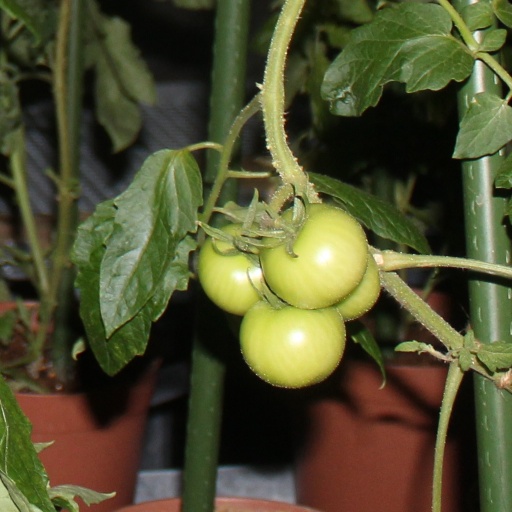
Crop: tomato